Mark Scott (actor)

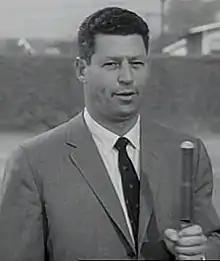
Scott hosting "Home Run Derby"

Mark Scott (born Samuel Marks Solomon; February 21, 1915 – July 13, 1960) was an American actor and broadcaster. He is best known for hosting the "Home Run Derby" television show that originally aired in 1960.